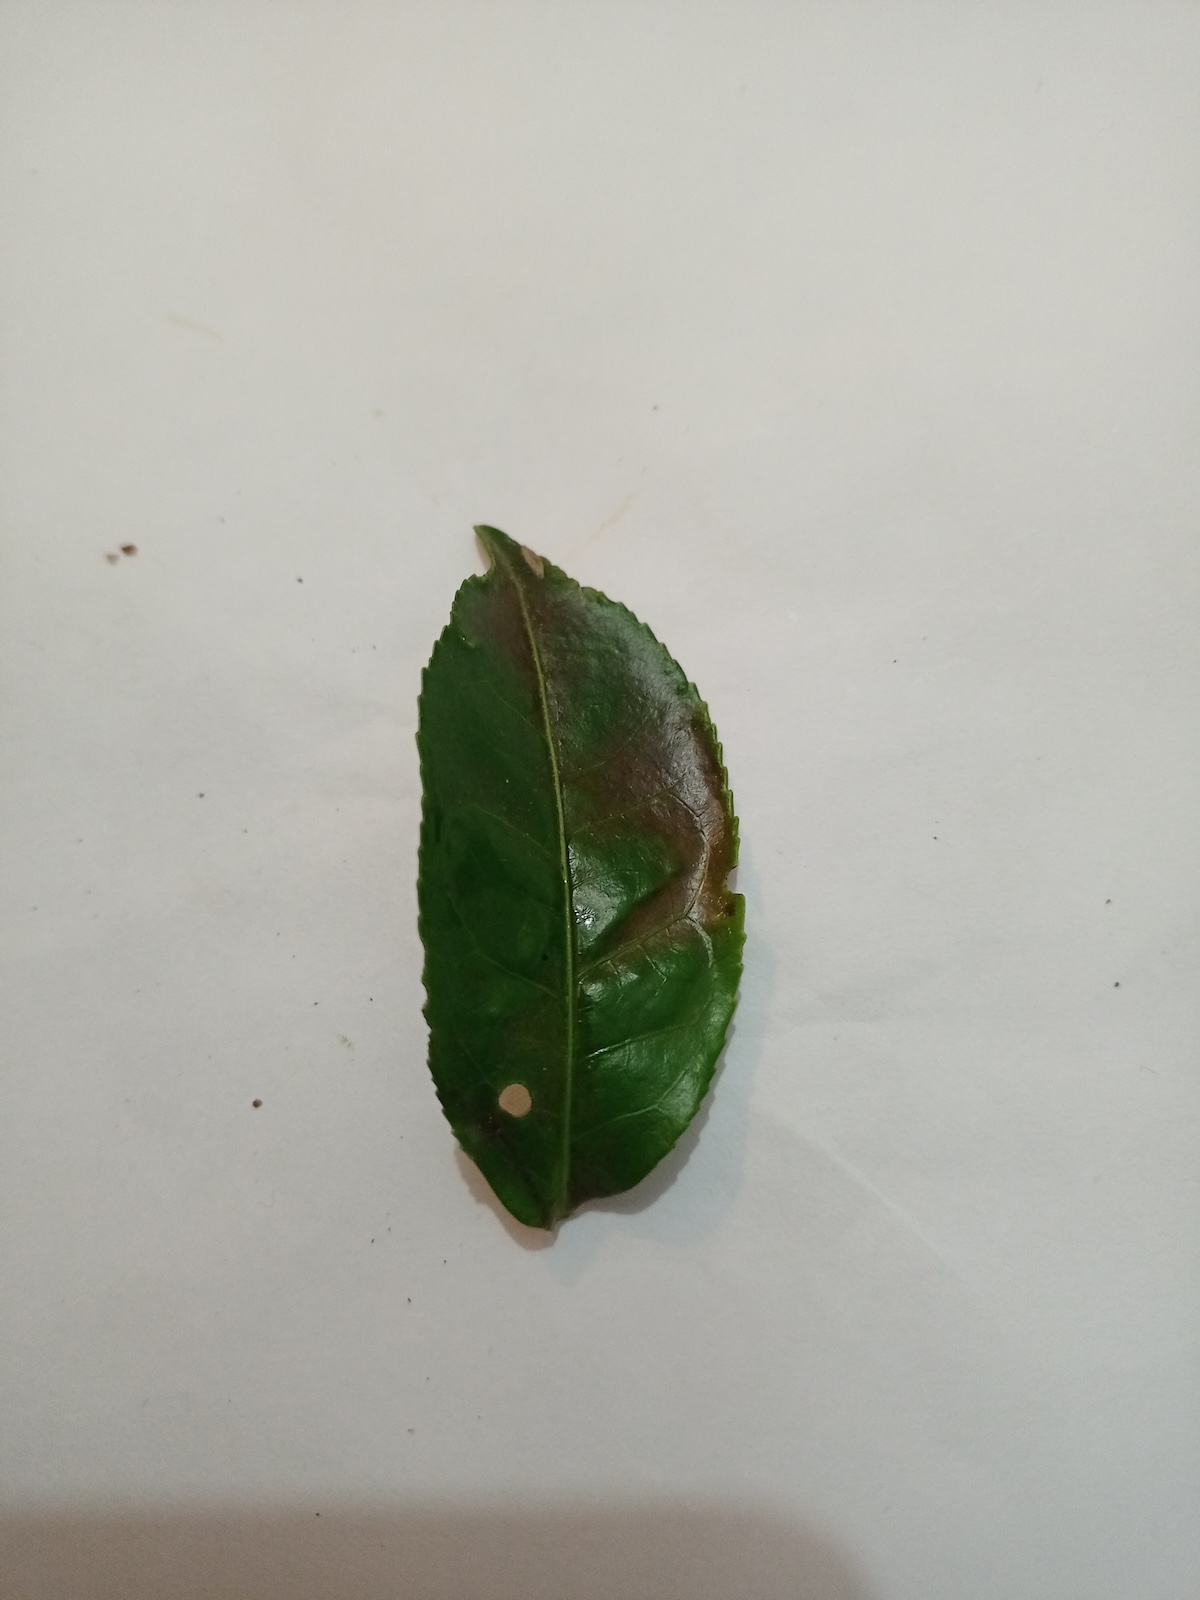
Label: Red spider